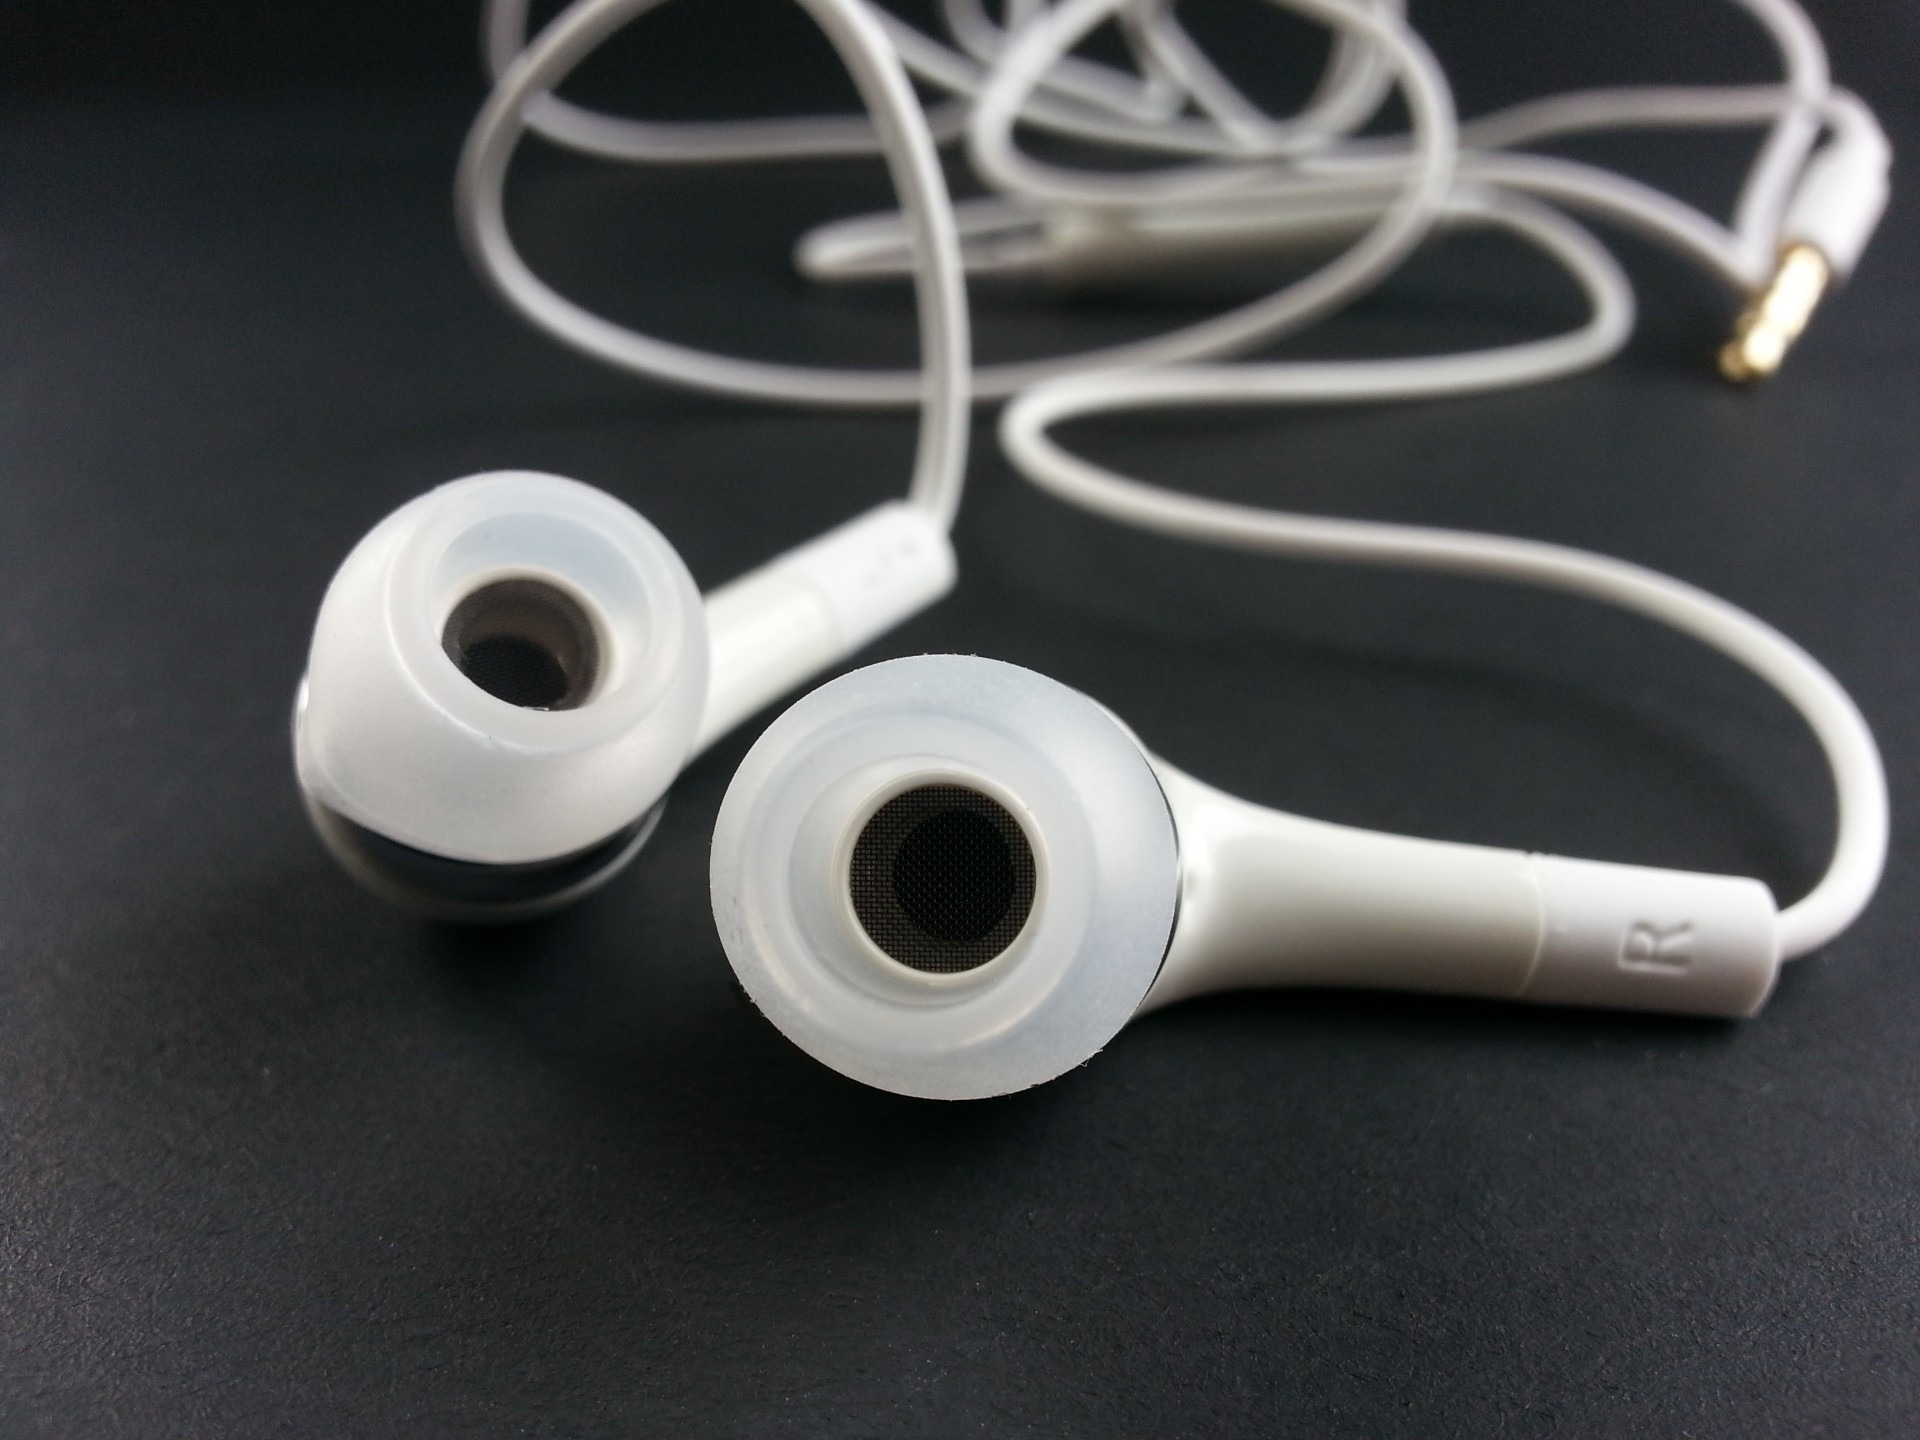
music, technology, wheel, gadget, ear, earphone, font, headphones, earpiece, listen, hear, audio equipment, listener